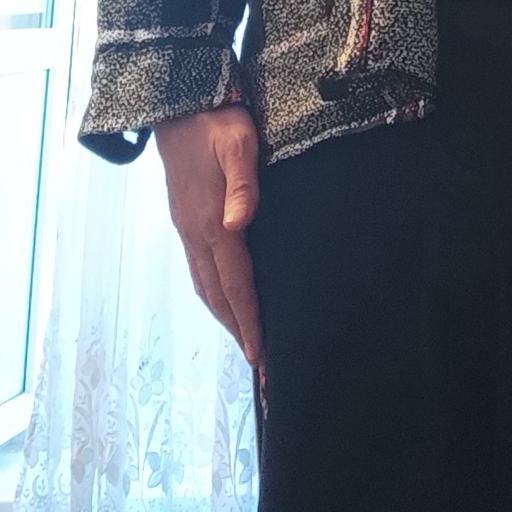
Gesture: no_gesture